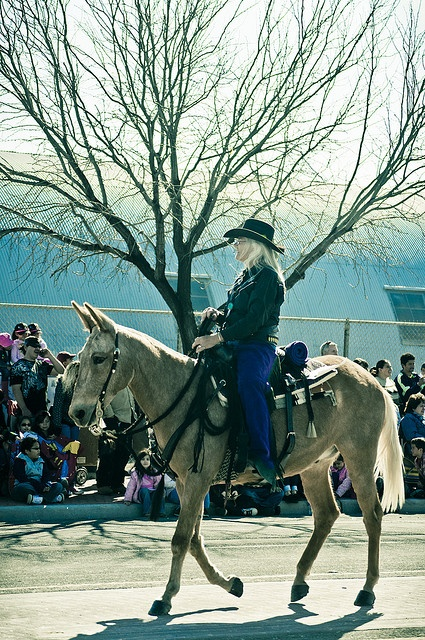
A man riding on a horse with people watching by the side of the road.
A man is riding a horse in a parade.
A person riding on the back of a horse.
A man is riding a horse down the street while people watch.
A man in cowboy hat riding on a grey horse.